Nippon Yusen

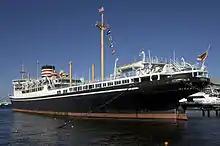
The NYK liner "Hikawa Maru" preserved at Naka-ku, Yokohama

As the demand for passenger ships dwindled in the 1960s, NYK expanded its cargo operation, running Japan's first container ship "Hakone Maru" on a route to California in 1968 and soon establishing container ship routes to many other ports. NYK became a partner in Nippon Cargo Airlines in 1978,